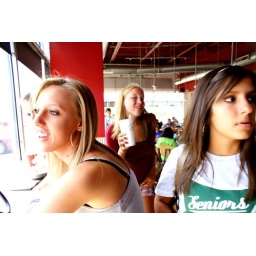
mexican food on the bar by the windows we ate spicey chicken and pretended summer would never end. &amp;lt;3